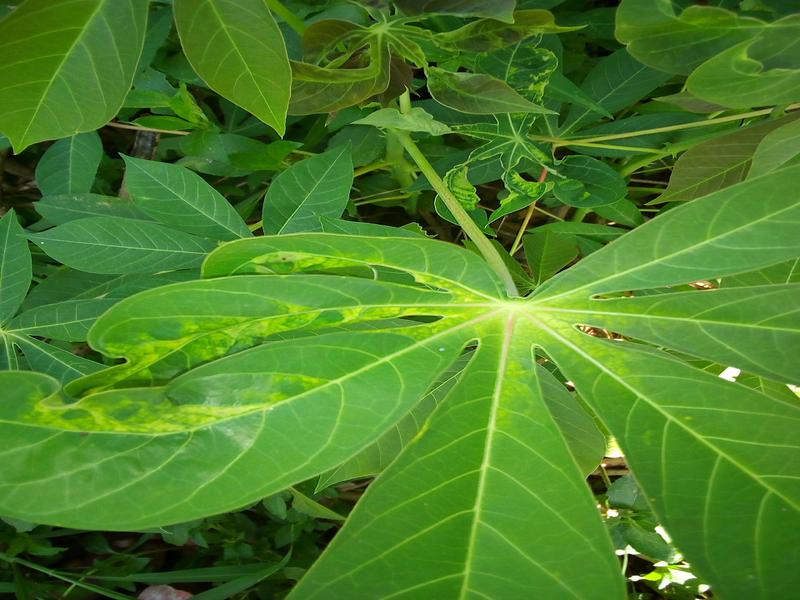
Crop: cassava
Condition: mosaic_disease